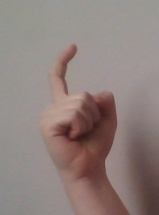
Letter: ra